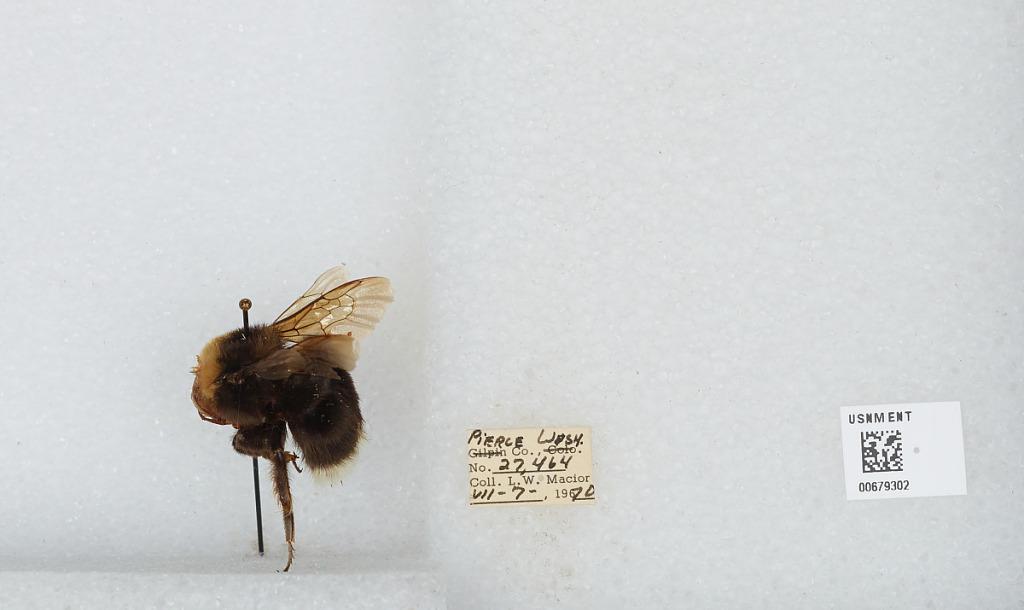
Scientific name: Bombus (Bombus) occidentalis Greene
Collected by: L. Macior
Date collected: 1970-7-7
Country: United States
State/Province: Washington
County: Pierce
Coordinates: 47.05, -122.12